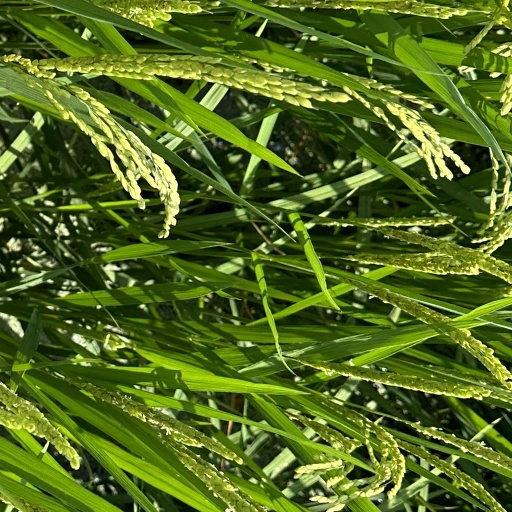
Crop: rice